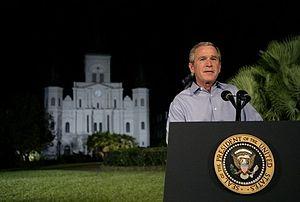
George Walker Bush /d͡ʒɔɹd͡ʒ wɔkɚ bʊʃ/, né le 6 juillet 1946 à New Haven, fils de George H. W. Bush et de sa femme, née Barbara Pierce, est un homme d'État américain, 43ᵉ président des États-Unis, en fonction du 20 janvier 2001 au 20 janvier 2009.
L’ouragan Katrina, de la saison cyclonique 2005 dans l'océan Atlantique nord, est l'un des ouragans les plus puissants de l'histoire des États-Unis et l'un des six ouragans les plus forts jamais enregistrés. Environ 1 836 personnes sont mortes, victimes de l'ouragan et des très fortes inondations, faisant de Katrina l'ouragan le plus meurtrier depuis Mitch en 1998. Les dégâts ont été estimés à plus de 108 milliards de dollars, soit environ le quadruple de ceux causés par Andrew en 1992.